Hispanic and Latino Americans

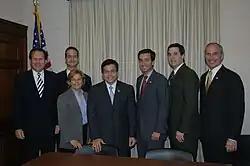
Congressional Hispanic Conference members met with Attorney General Al Gonzales

Prior to the 1960s countercultural movement, Mexican men often felt an exaggerated need to be the sole breadwinner of their families. There are two sides to machismo, the man who has a strong work ethic and lives up to his responsibilities, or the man who heavily drinks and therefore displays acts of unpleasant behavior towards his family.